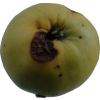
Label: Apple 13